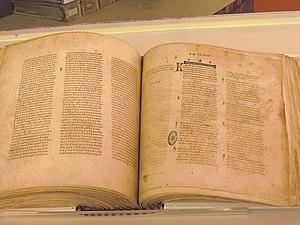
Paul Canart, prêtre, scriptor graecus de la Bibliothèque apostolique vaticane, paléographe, linguiste, codicologue et professeur, est né à Cuesmes - une section de la ville belge de Mons - le 25 octobre 1927 et est mort à Bruxelles le 14 septembre 2017. Il était conservateur au département des manuscrits de la Bibliothèque vaticane et président du Comité International de paléographie grecque.